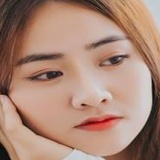
diễn viên Trúc Mây